William Nicol (surgeon)

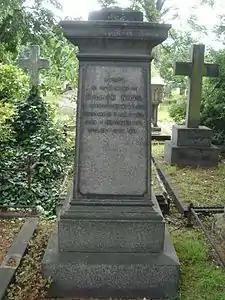
Funerary monument, Brompton Cemetery, London

He was born 15 September 1790 at Fawsyde, in the parish of Kinneff, in the Mearns. He was educated in Aberdeen.